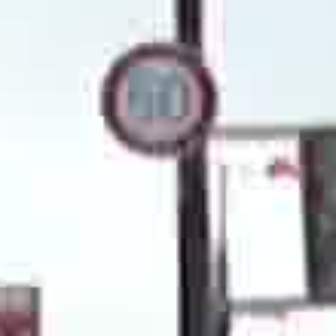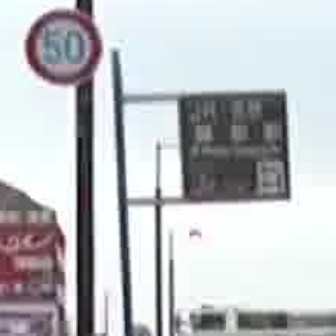
  Please identify the target specified by the bounding box [94,35,210,151] in the first image and locate it in the second image. Return the coordinates in [x_min,y_min,x_max,y_max] format.
Answer: [23,6,99,82]